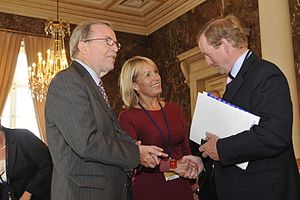
Lene Espersen / Politisk karriere / Partileder og Økonomi- og erhvervsminister
Lene Espersen i 2009 ved møde i Europæisk Folkeparti med Wilfried Martens (venstre) og Enda Kenny.
Lene Feltmann Espersen er tidligere dansk folketingspolitiker og minister. Hun blev medlem af Folketinget den 21. september 1994 for Det Konservative Folkeparti og udtrådte 4. november 2014 for at begynde som administrerende direktør for brancheorganisationen Danske Arkitektvirksomheder. I 1999 blev hun partiets politiske ordfører, og året efter blev hun også EU-ordfører. Hun tiltrådte den 27. november 2001 som justitsminister – en post hun bestred i syv år. Som justitsminister stod hun i spidsen for en strammere retspolitisk lovgivning, især ved vold og voldtægt, ligesom hun har stået i spidsen for den såkaldte terrorpakke og rockerloven. I 2006 fik hun vedtaget den stærkt omdiskuterede politireform med virkning fra 2007.